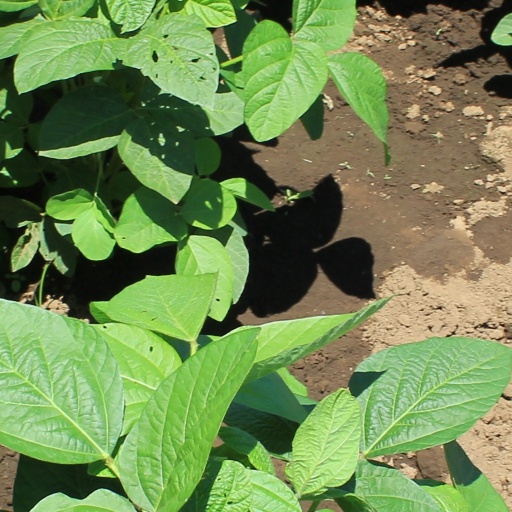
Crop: soybean